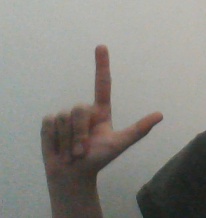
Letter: laam